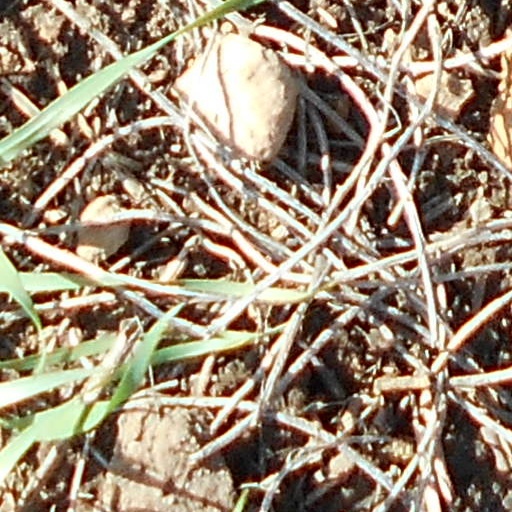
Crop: wheat